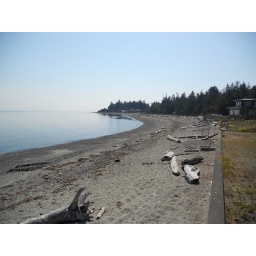
The beach behind our rental house in Little River, BC.